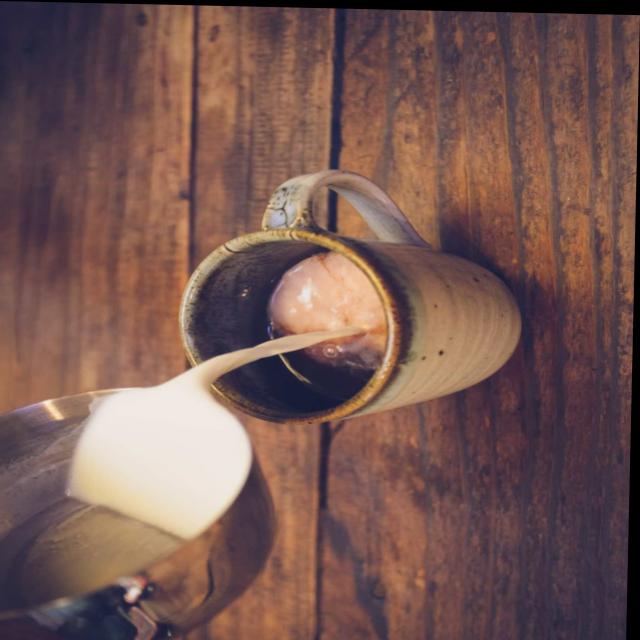
Dish: chai